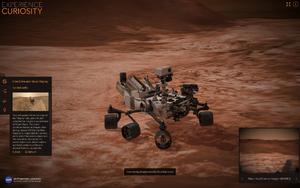
Blend4Web est un framework libre et open source pour réaliser et publier des infographies 3D interactives dans un navigateur web.